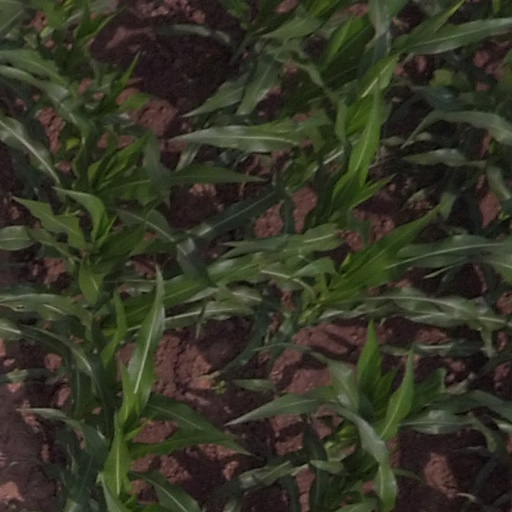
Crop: maize; corn